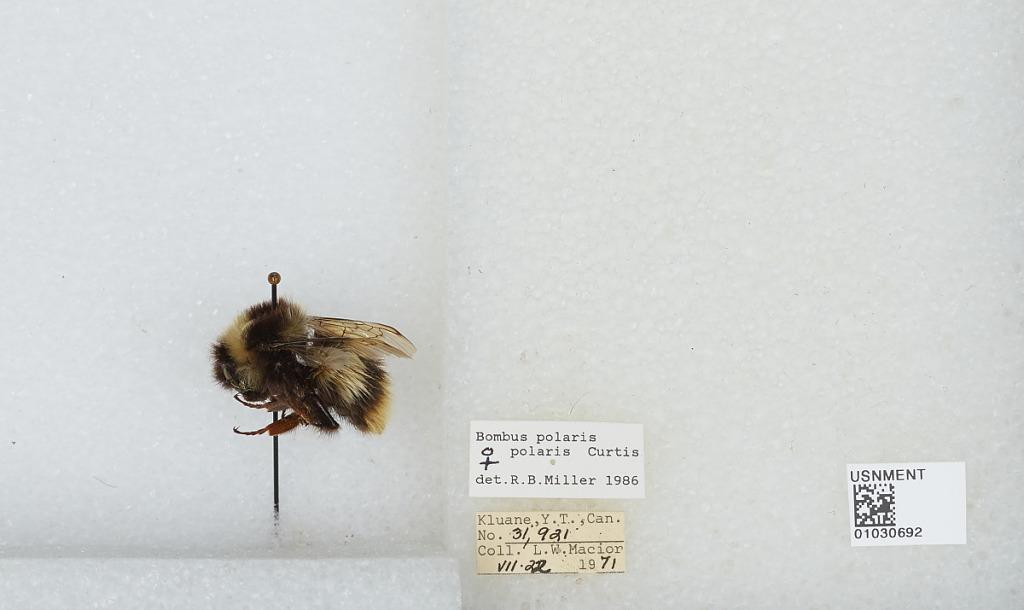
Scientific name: Bombus (Alpinobombus) polaris Curtis
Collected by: L. Macior
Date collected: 1971-7-22
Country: Canada
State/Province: Yukon Territory
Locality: Kluane
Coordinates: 60.75, -139.5
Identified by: Miller, R. B.